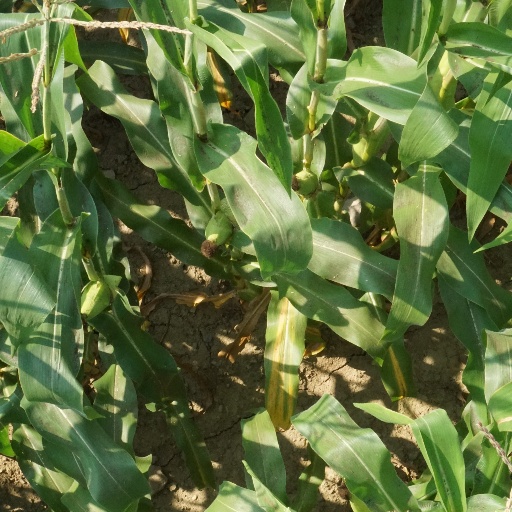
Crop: maize; corn